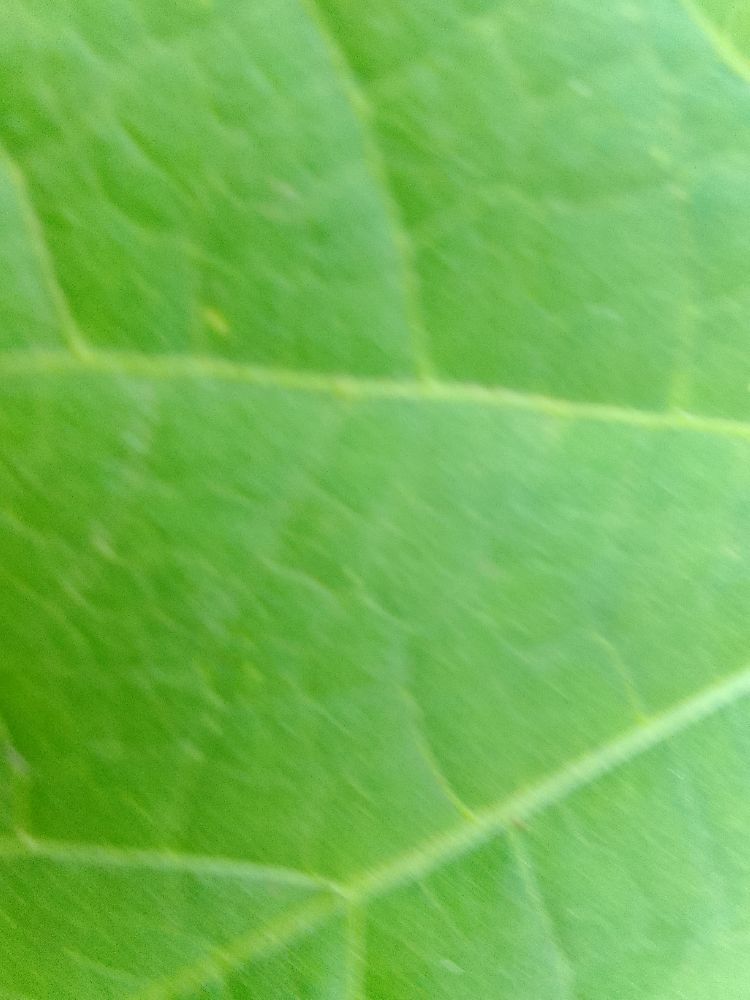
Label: healthy